St Caffo's Church, Llangaffo

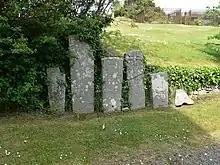
The early gravestones in the churchyard

The church is a Grade II listed building – the lowest of the three grades of listing, designating "buildings of special interest, which warrant every effort being made to preserve them". It was given this status on 30 January 1968 and Cadw (the Welsh Assembly Government body responsible for the built heritage of Wales) states that it has been listed because it is "a mid 19th-century rural church, consistently articulated and detailed in an Early English style."